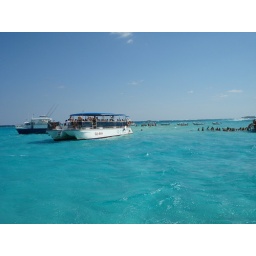
Sting Ray City during mid-day. Look at all those tourist book docking in the sand bed.